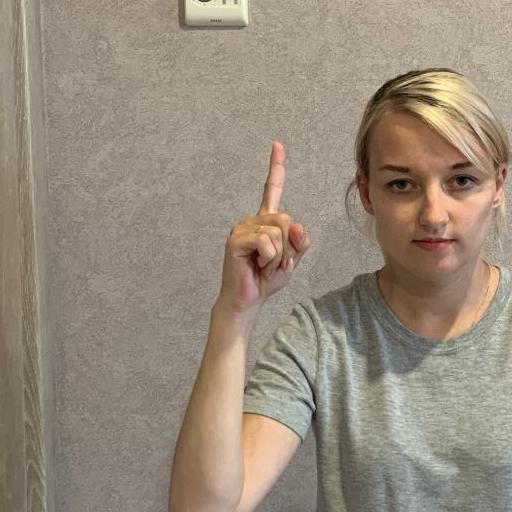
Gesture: one